Alexander Wunderer

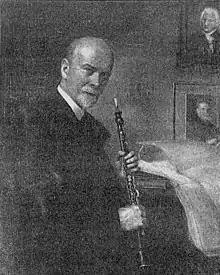
Alexander Wunderer

Alexander Wunderer (11 April 1877 – 29 December 1955) was an Austrian oboist, orchestra leader and composer. He served as a professor at the State Music Academy in Vienna, where he taught students including Frida Kern, Ľudovít Rajter and Herbert von Karajan. He played as principal oboist with the Vienna Philharmonic and later served as executive director and manager of the orchestra.